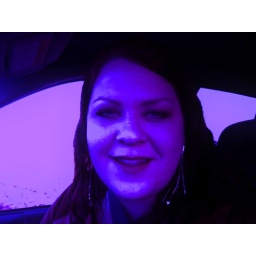
in car blue